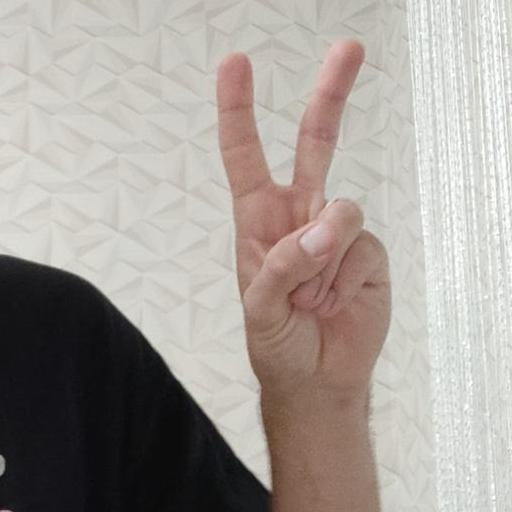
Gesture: peace